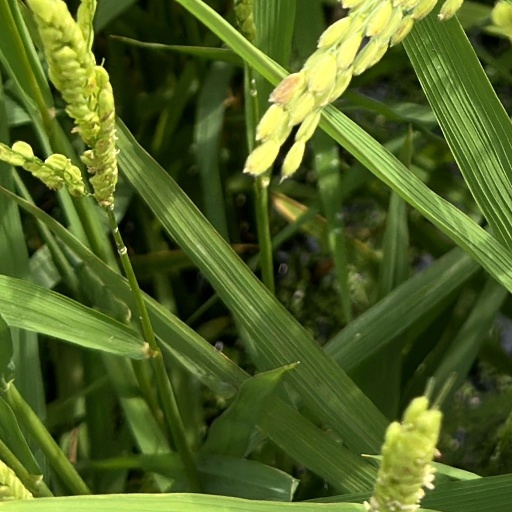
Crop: rice